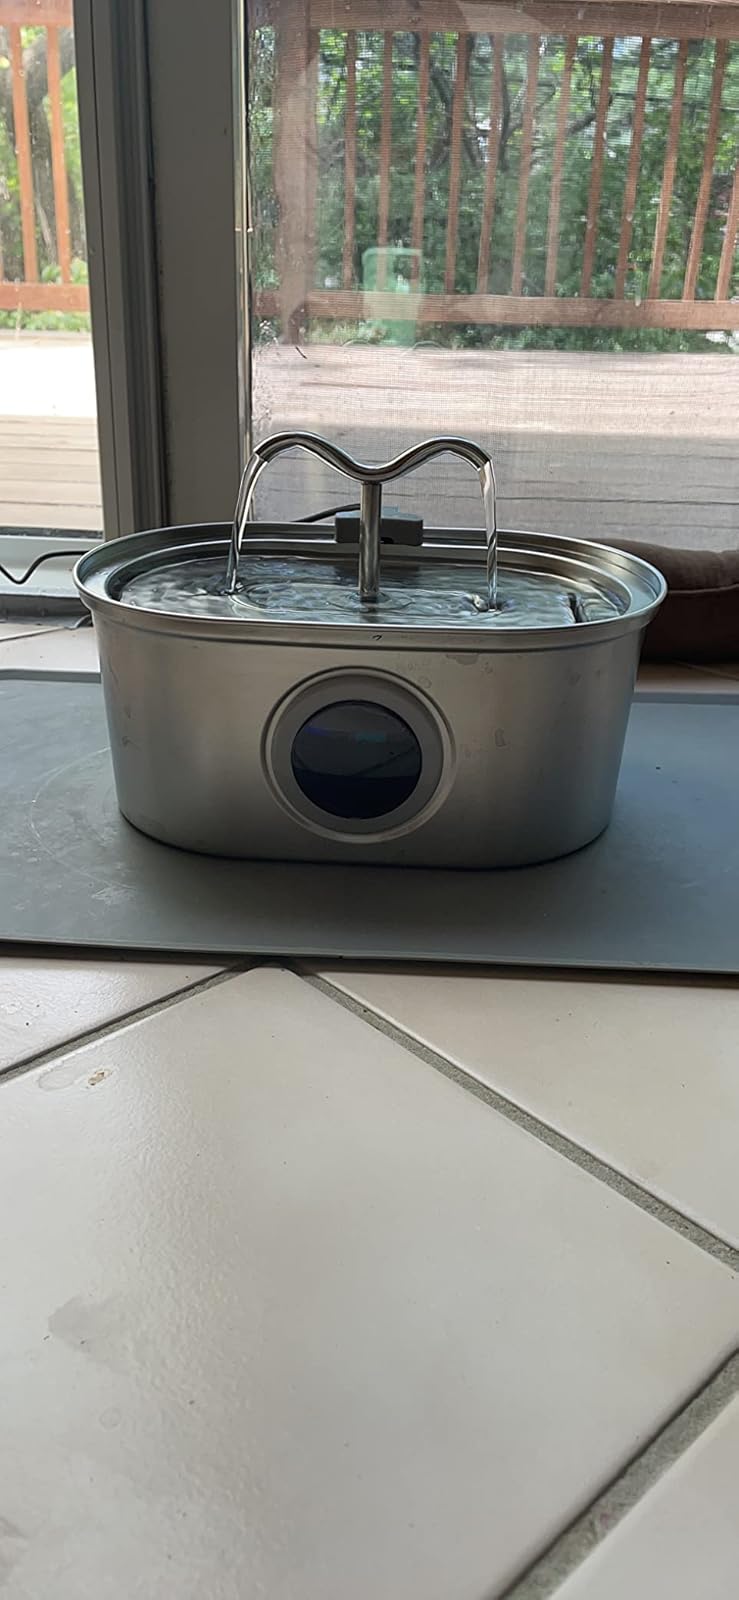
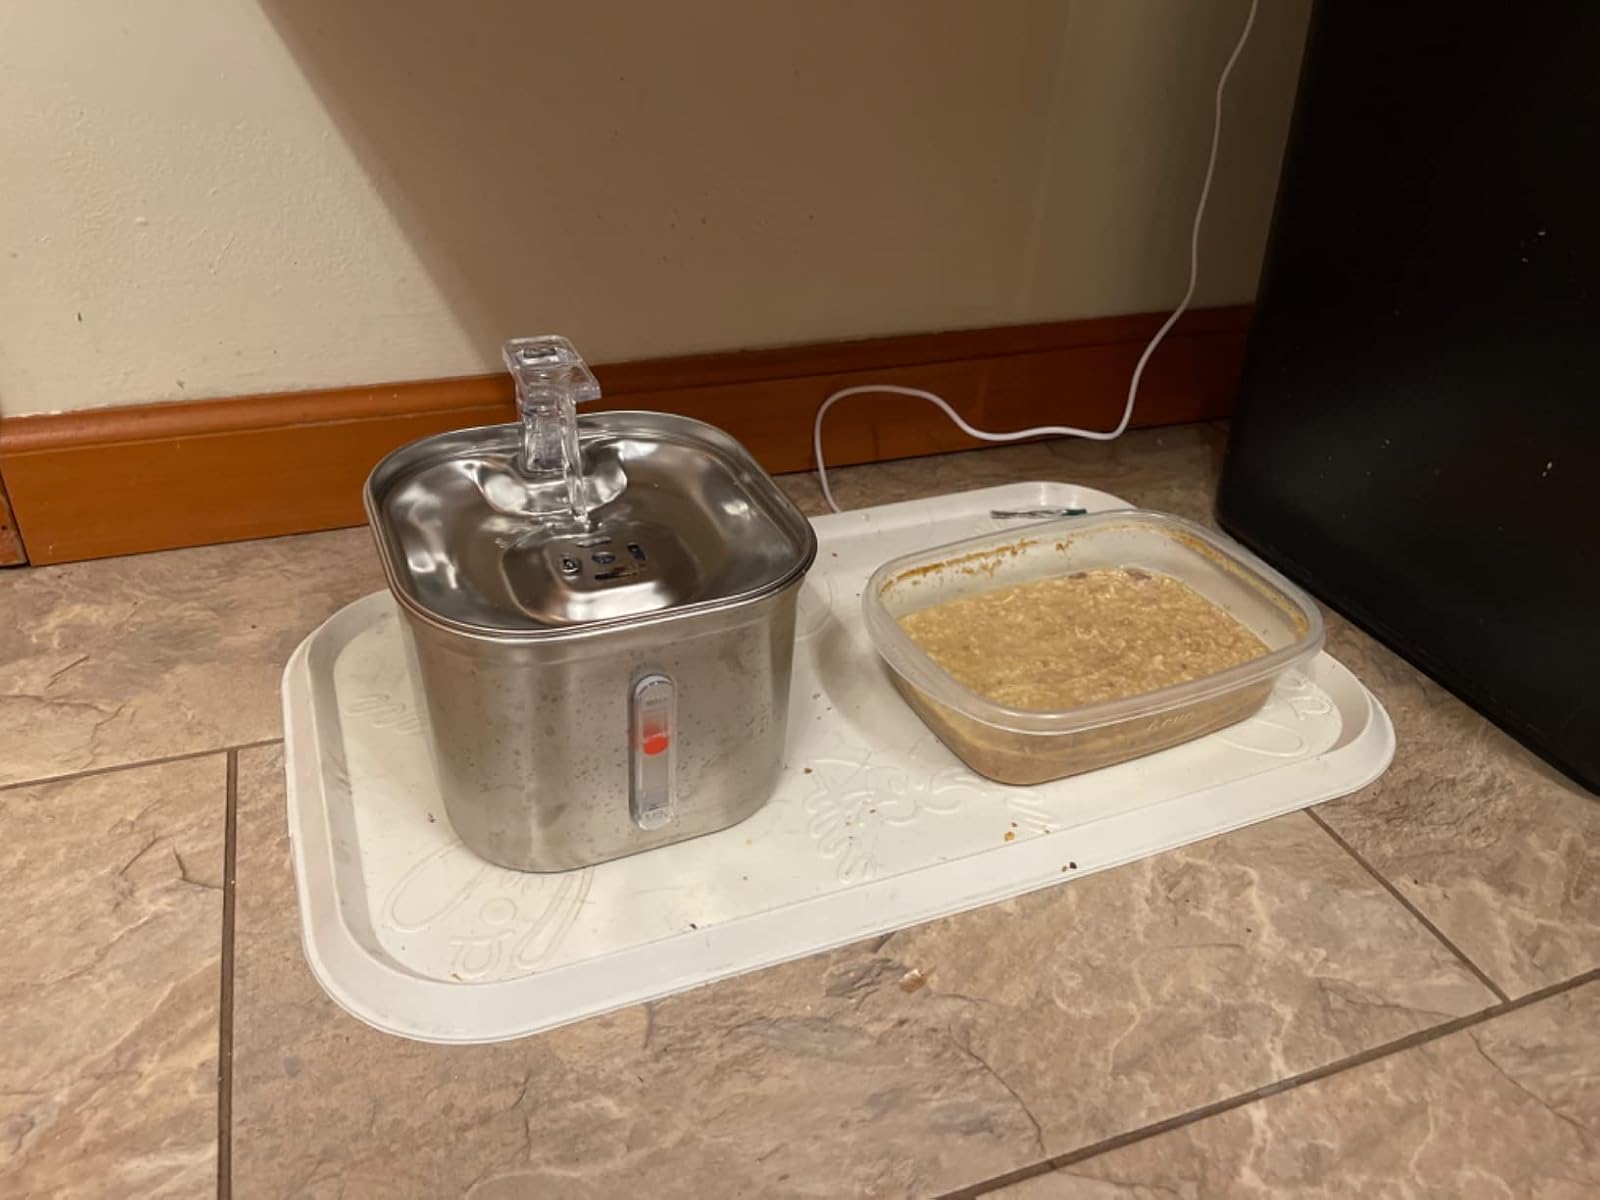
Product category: items_bowl
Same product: no